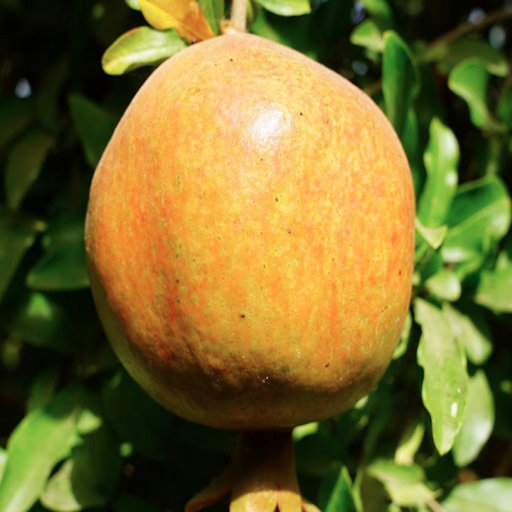
Label: Healthy